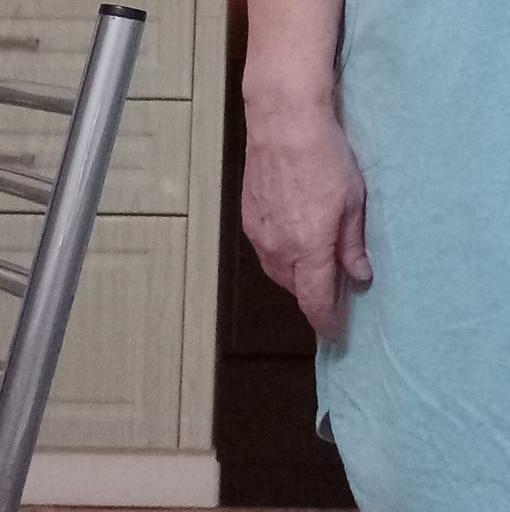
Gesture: no_gesture